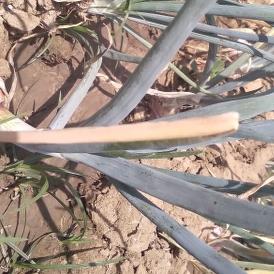
Crop: Onion
Condition: fusarium-d